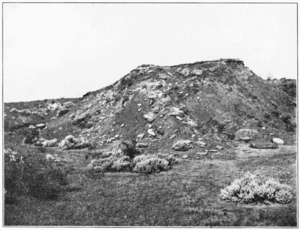
Un lit à ossements, couche à ossements ou dépôt d'ossements désigne n'importe quelle strate ou dépôt géologique contenant des os, peu importe la sorte. Ces dépôts sont inévitablement de nature sédimentaire.